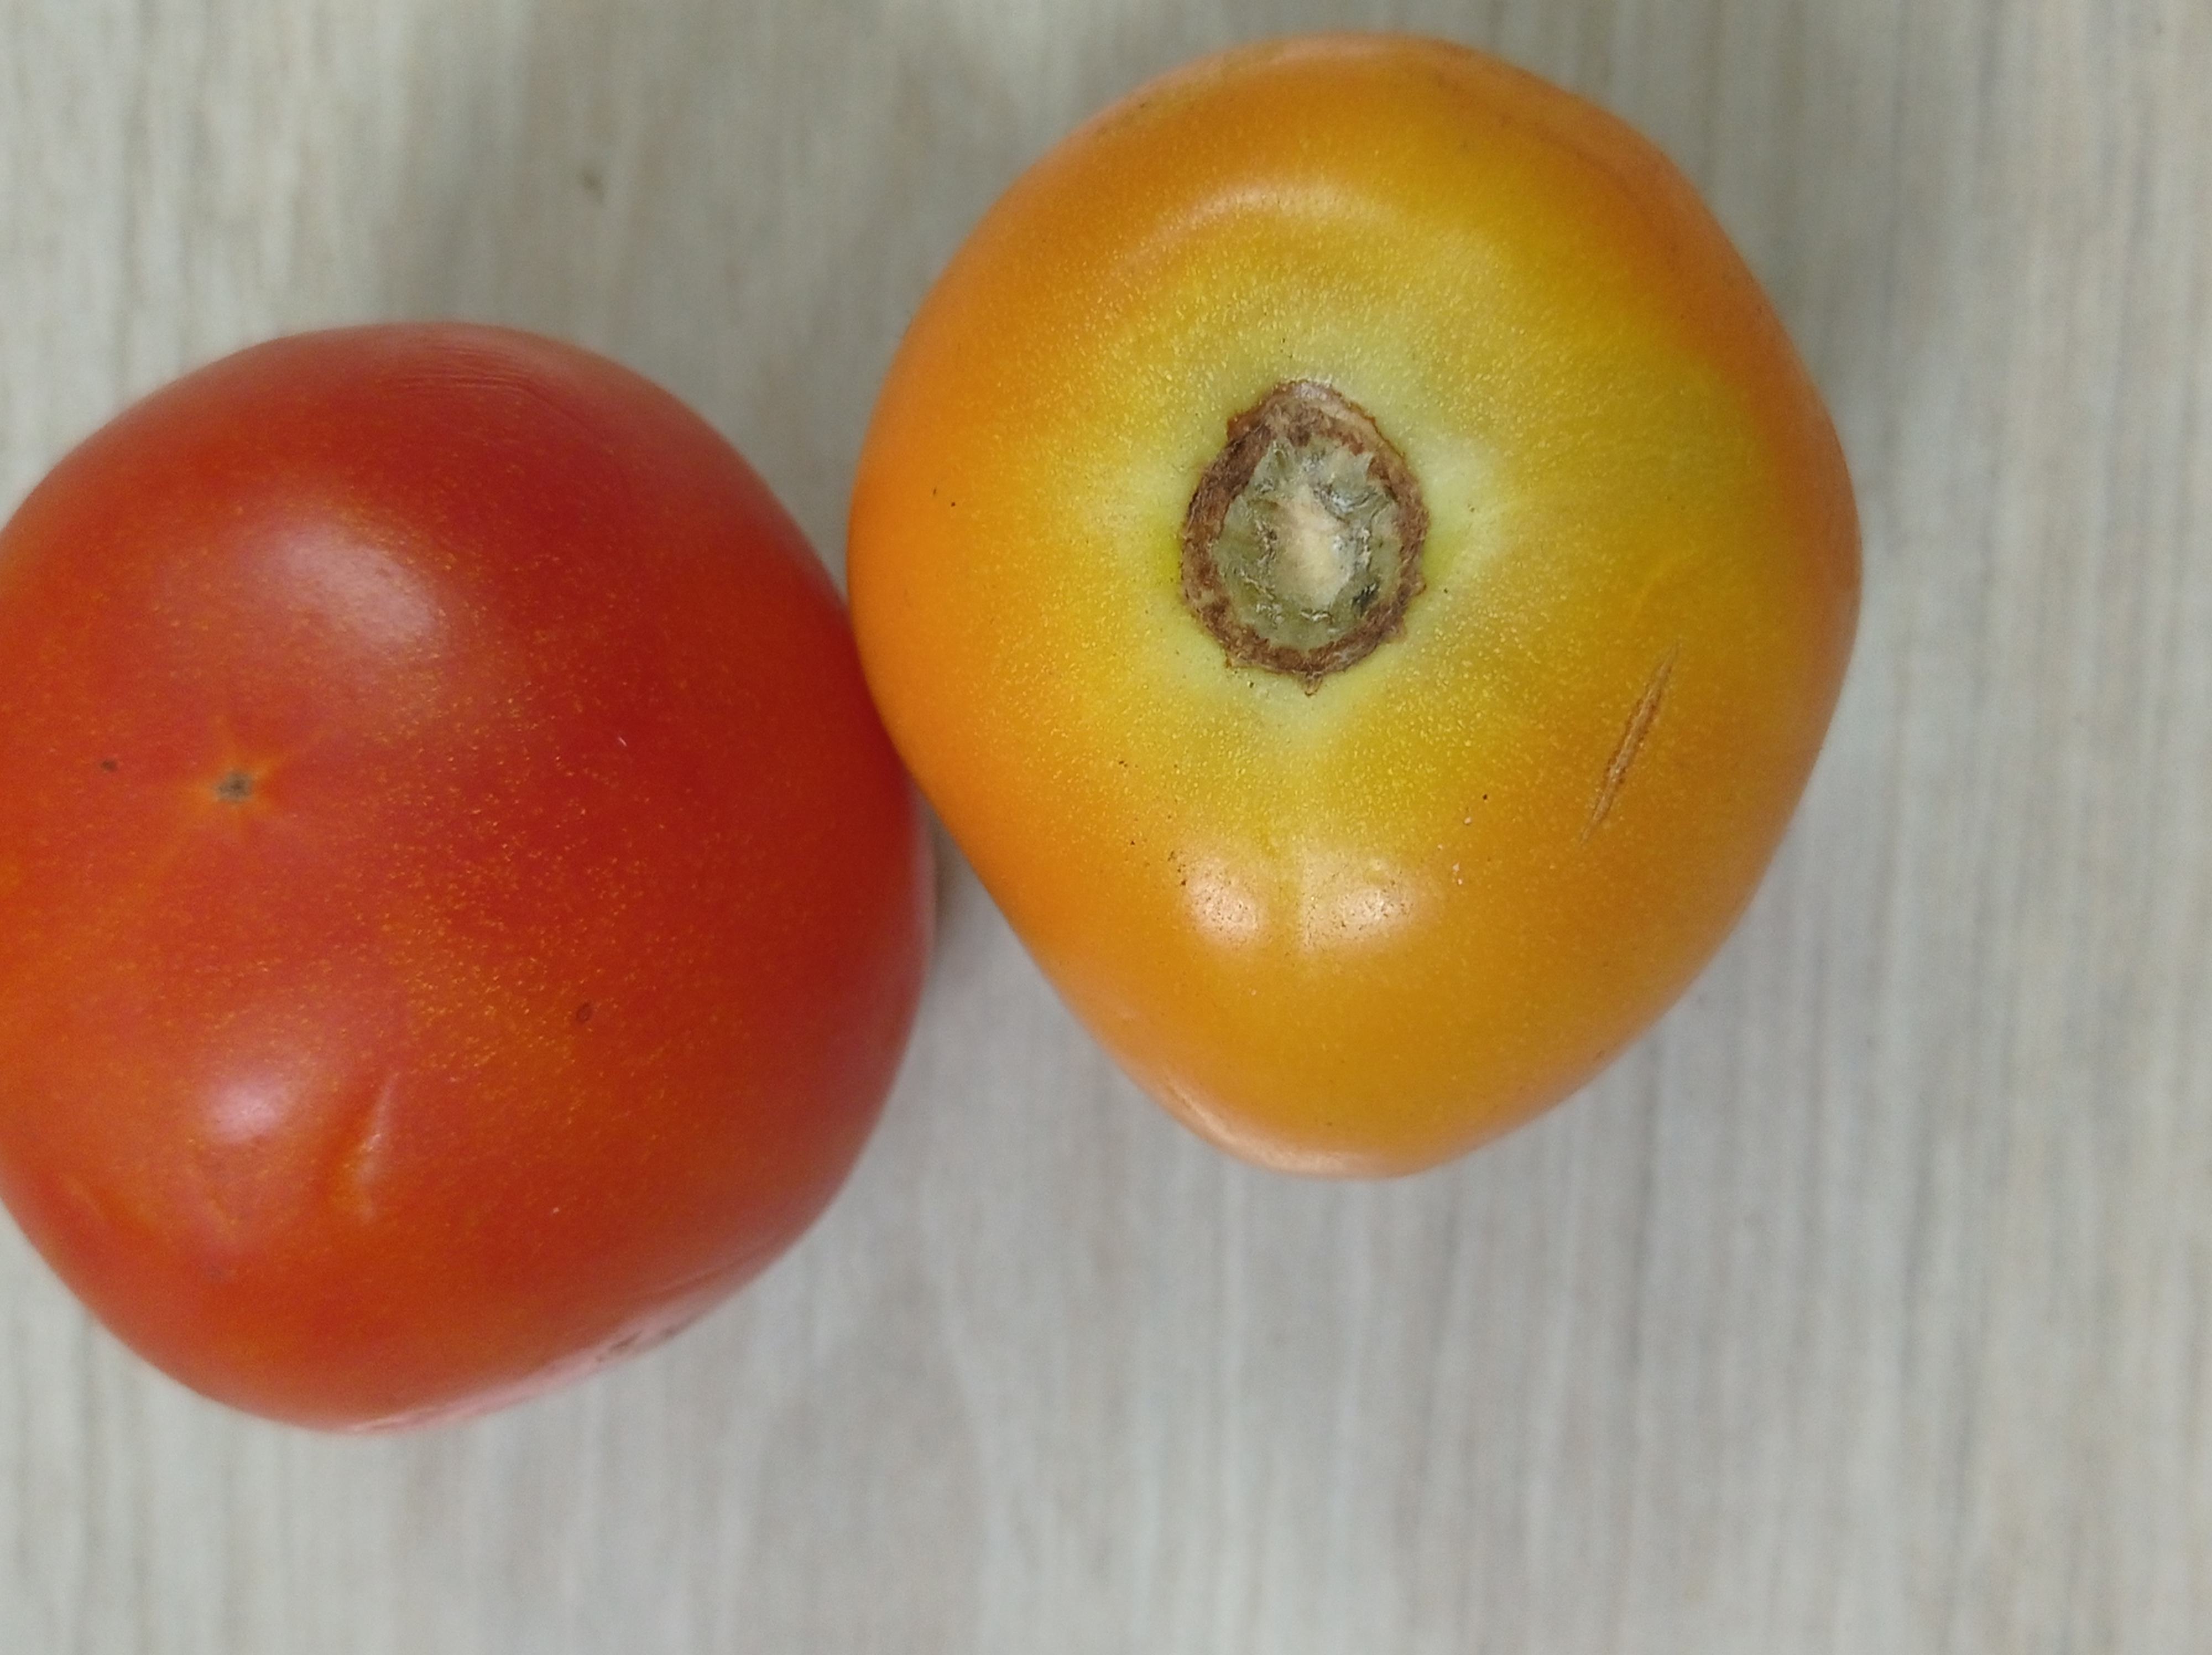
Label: Fresh